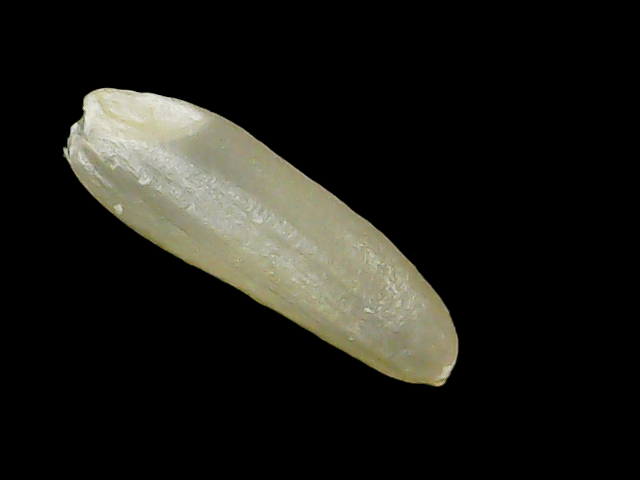
Rice variety: Binadhan21